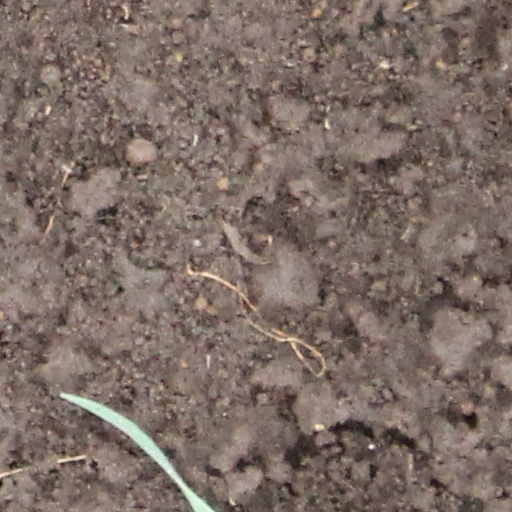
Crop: wheat